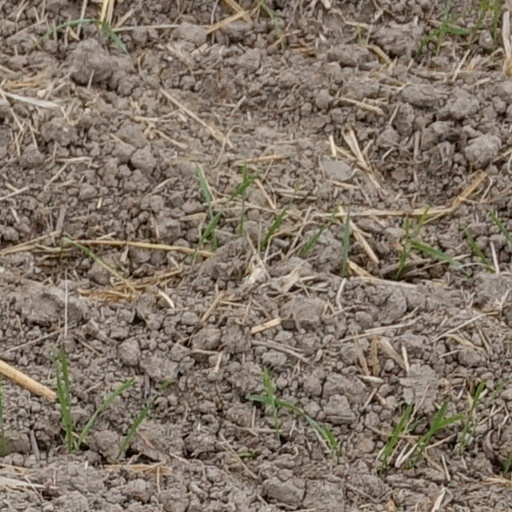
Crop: wheat